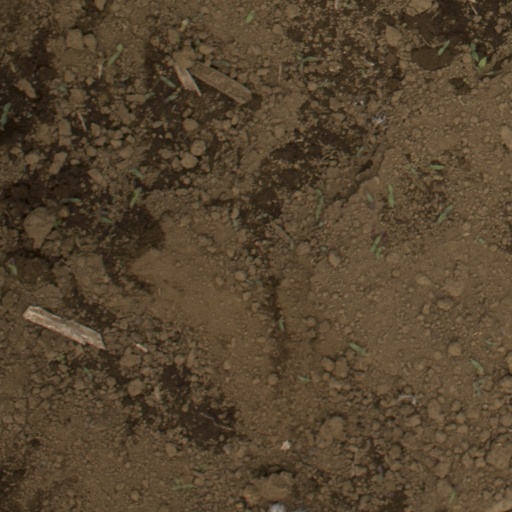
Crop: Jerusalem artichoke